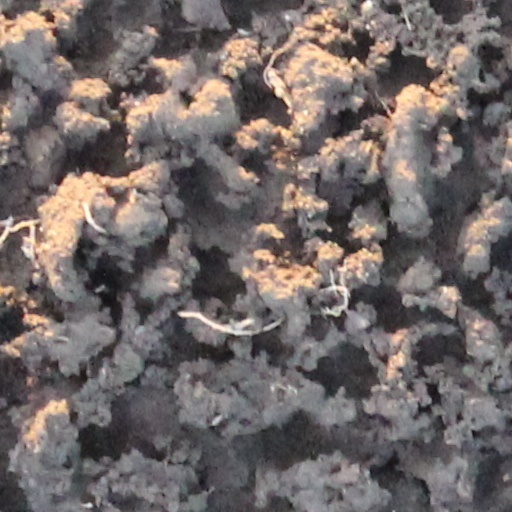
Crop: wheat